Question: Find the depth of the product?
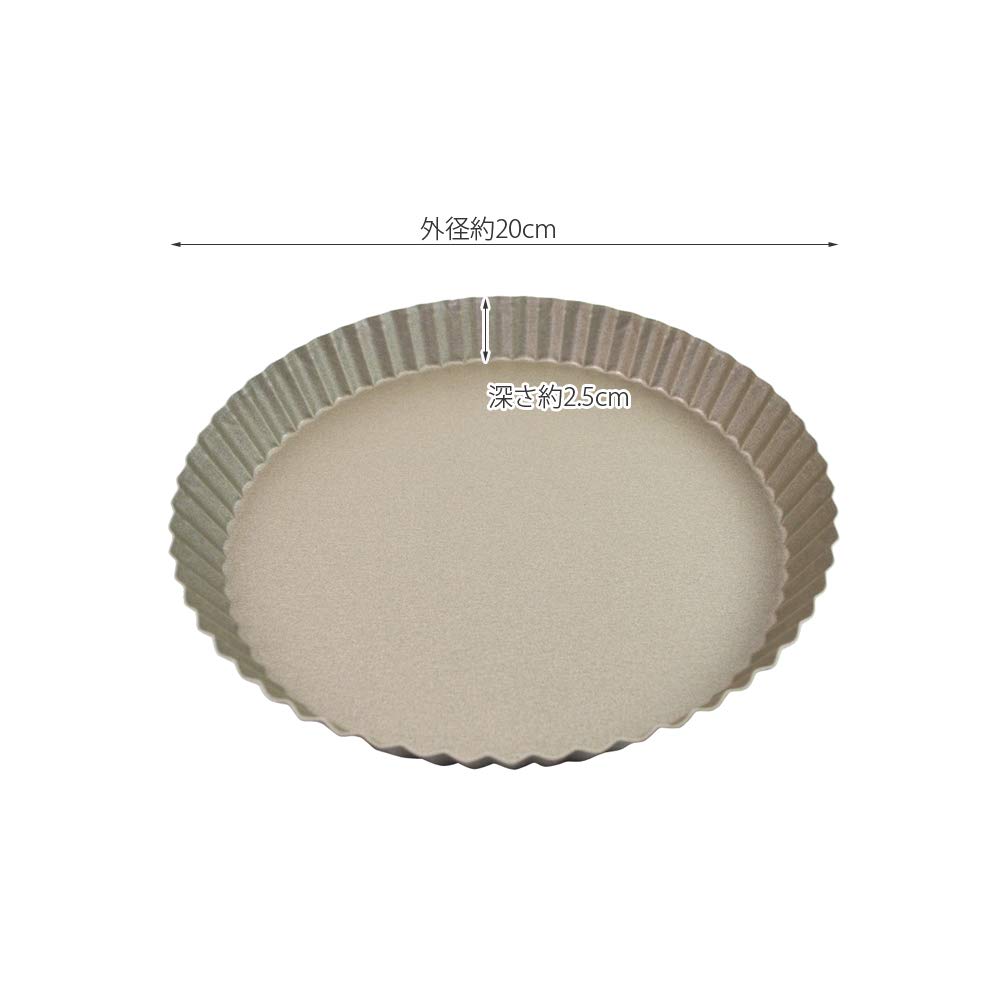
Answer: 20.0 centimetre